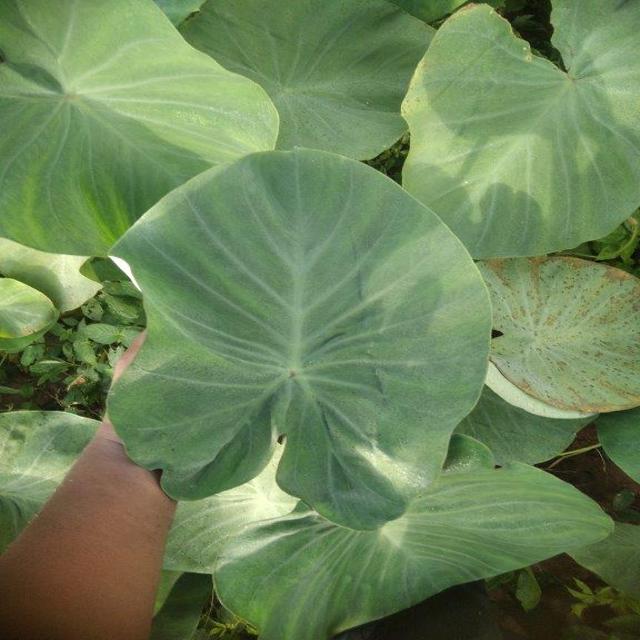
Label: Healthy